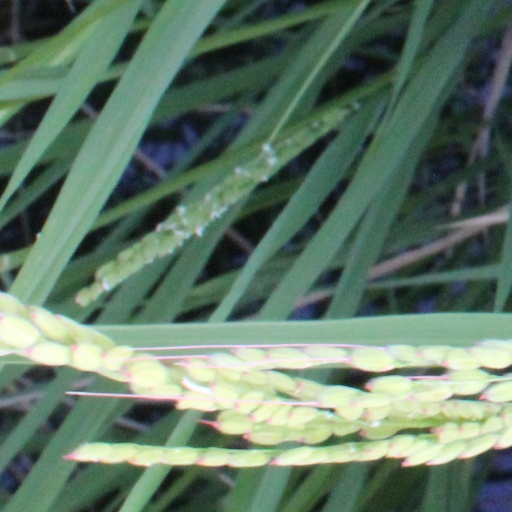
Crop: rice